USS Enterprise (CVN-65)

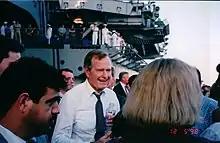
Former President Bush visits "Enterprise" on 5 December 1998.

In February 1988, "Enterprise" underwent her 13th deployment and was assigned to Operation Earnest Will, escorting reflagged Kuwaiti oil tankers in the Persian Gulf. On 14 April, another Earnest Will ship, , struck an Iranian mine in international waters. In response, the US launched Operation Praying Mantis against Iranian targets, starting with two Iranian oil platforms that were being used as support bases for Iranian attacks on merchant shipping. Aircraft from "Enterprise"s CVW-11 bombed two Iranian frigates, helping to sink one and damaged the other, and provided other air support for the strike.